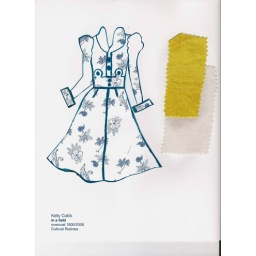
in a field design &amp;quot;field coat&amp;quot; print is comprised of plants that grow in the field.